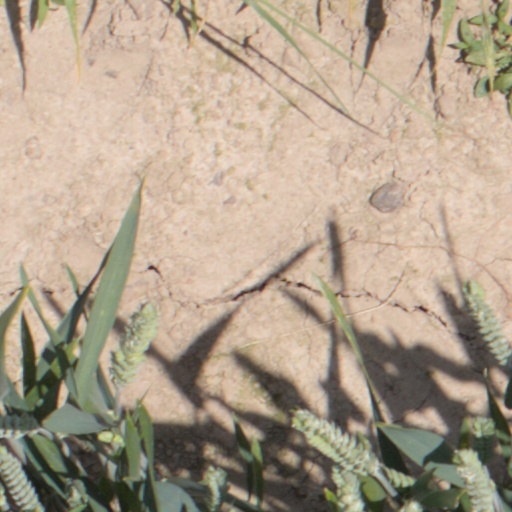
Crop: wheat